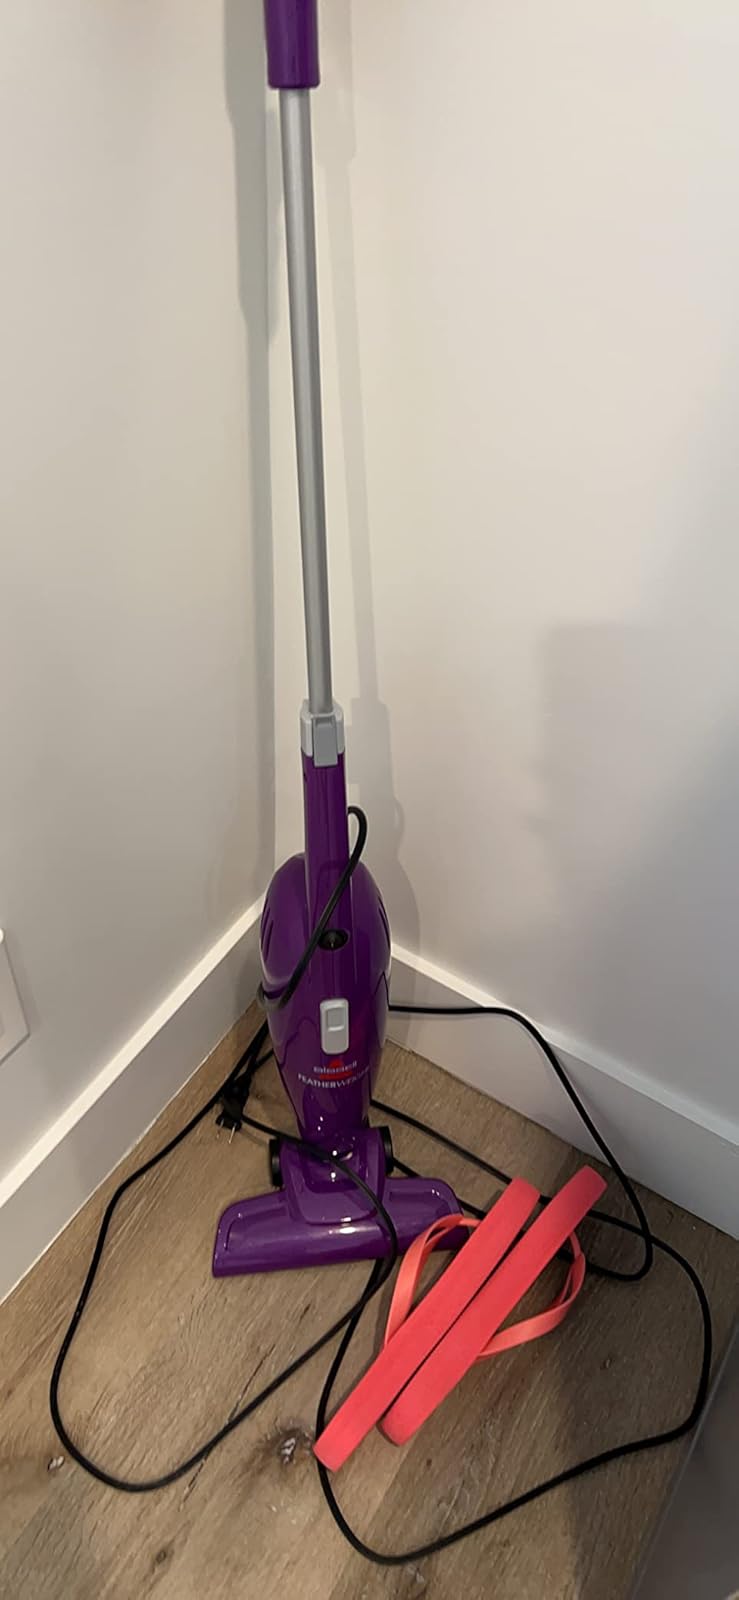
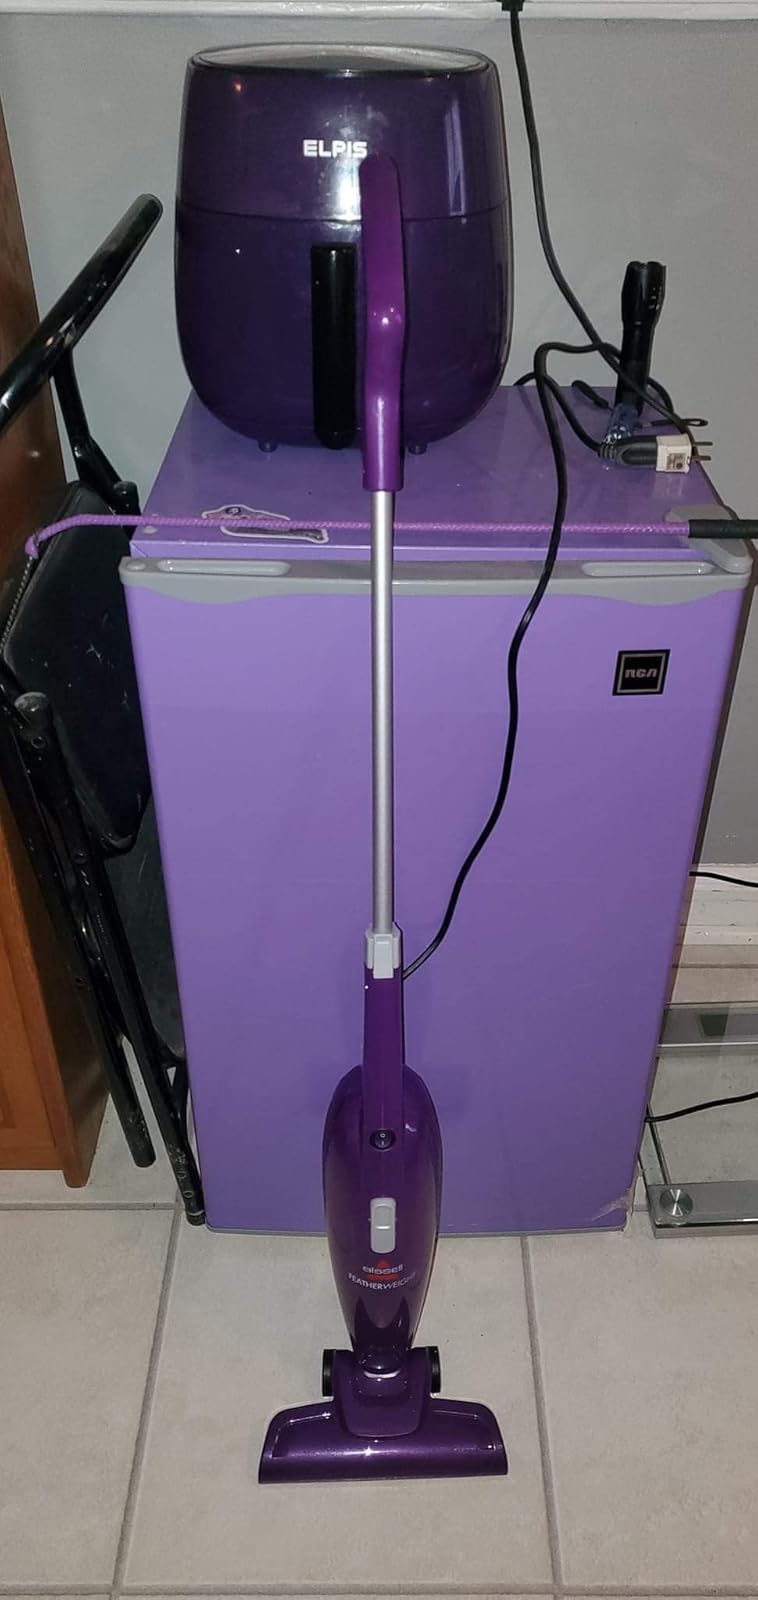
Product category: items_vacuum
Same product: yes